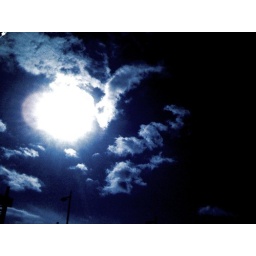
I went to Nishinomiya by car to bring Christian books with my wife. It was a quite fine day.